José Alejandro Bernales

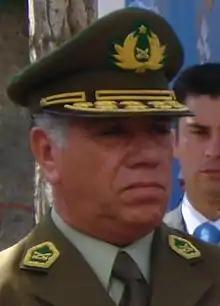
José Alejandro Bernales

José Alejandro Bernales Ramírez (January 29, 1949 – May 29, 2008) was the General director of the Carabineros de Chile from November 27, 2005 until his death on May 29, 2008. He was also the first President of Ameripol. He died in a helicopter crash in Panama City along with three other police officials, two spouses, and five Panamanians. After his death he was called "The People's General". He was replaced by Eduardo Gordon. His wife Teresa Bianchini also died in the incident.